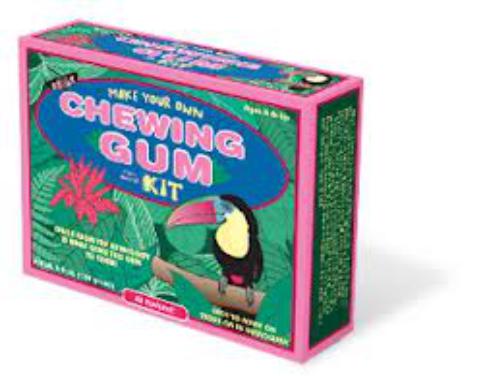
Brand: Glee Gum
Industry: Food